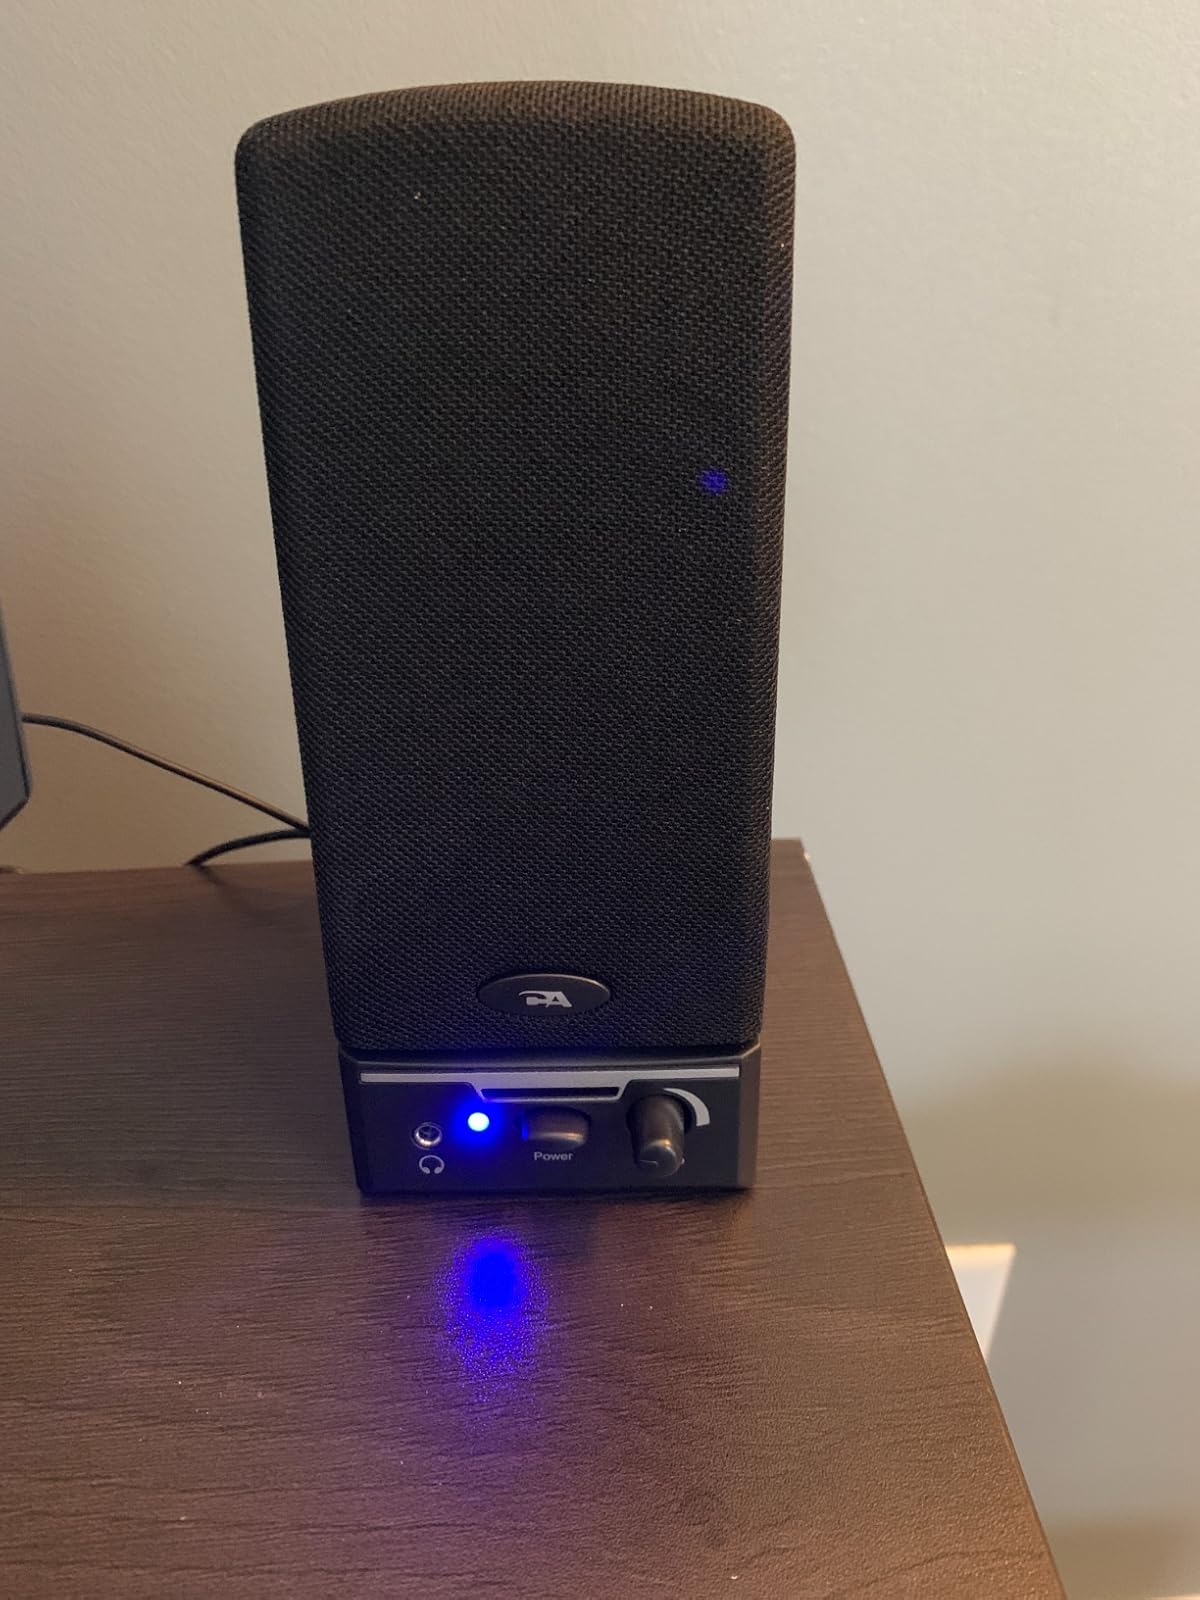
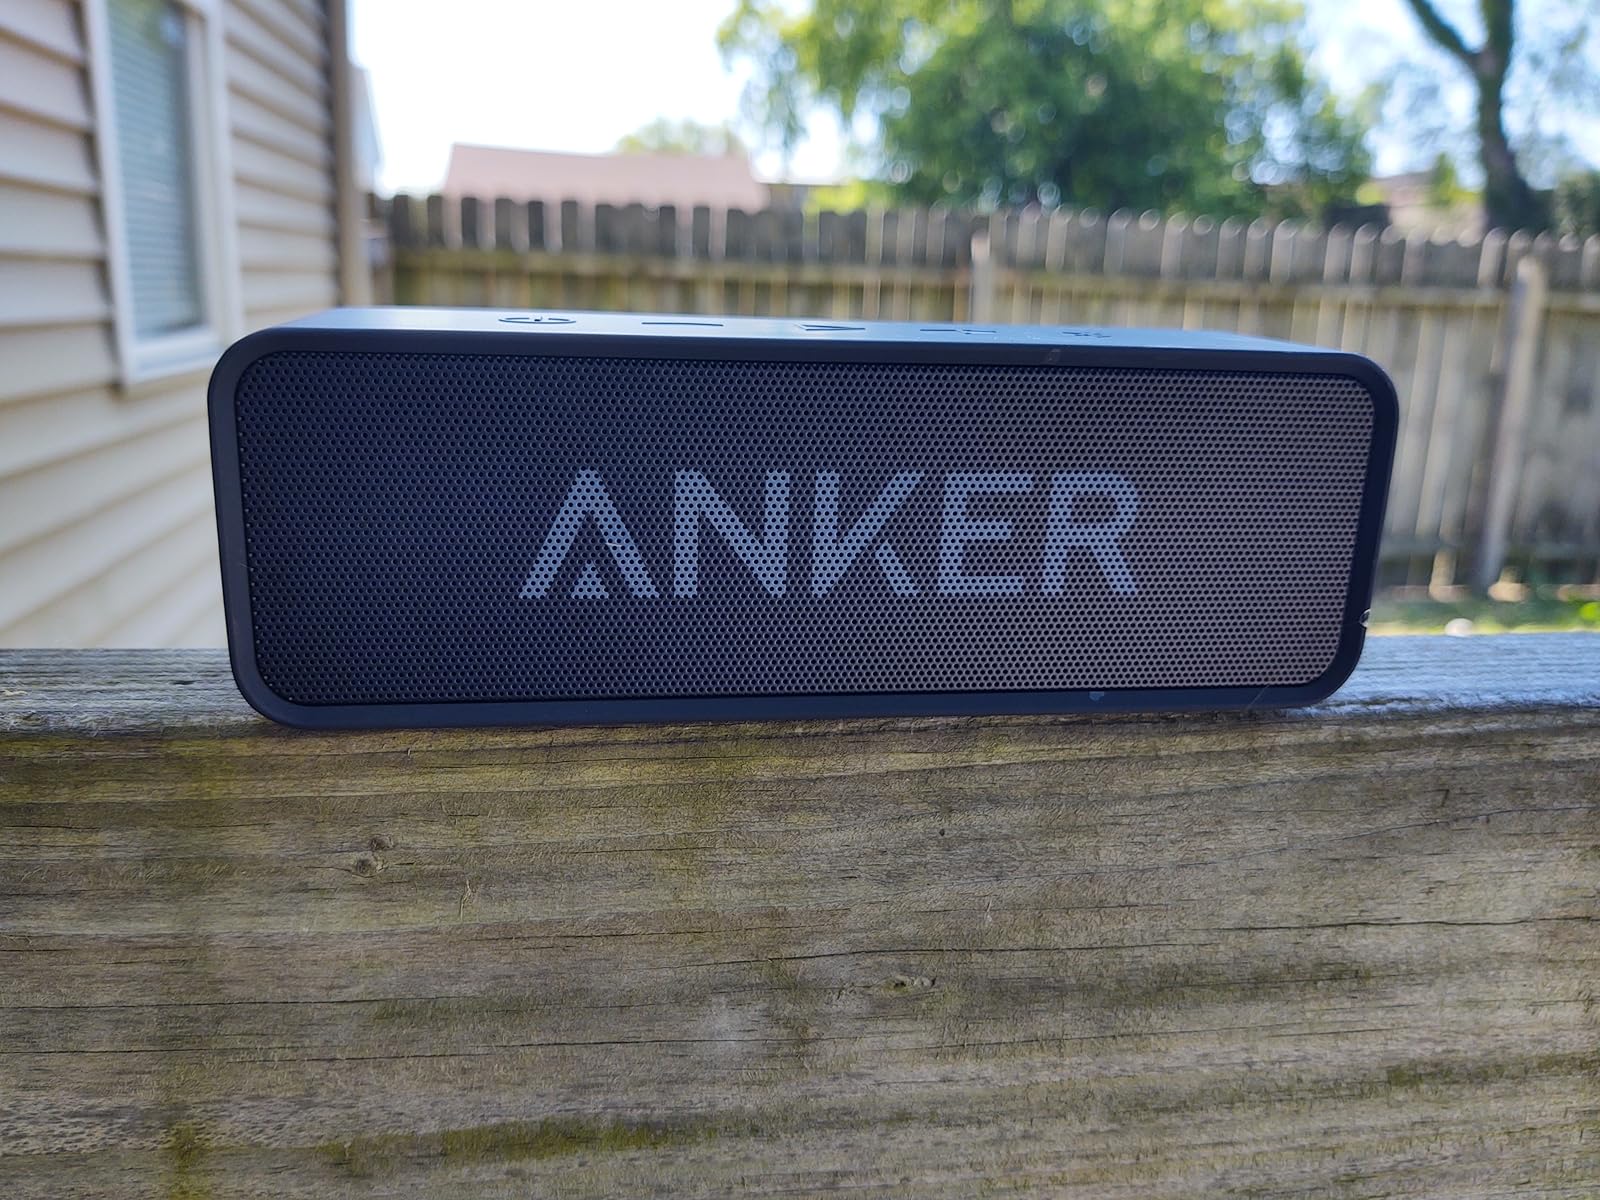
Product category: speaker
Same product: no